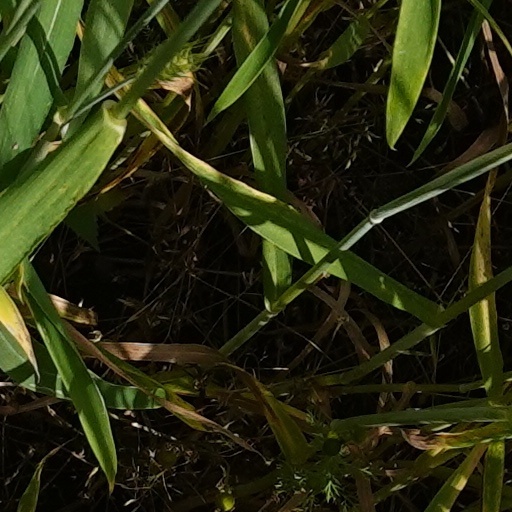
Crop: wheat